Barton Hall Hotel, Barton Seagrave

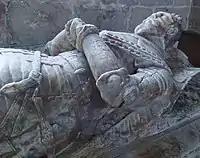
Tomb of William Humphrey who was the probable builder of Barton Hall

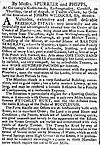
Advertisement for the sale of Barton Hall estate in 1792

The original Barton Seagrave Hall was built in about 1550 by the Humphrey family. At this time the owner of the property would have been William Humphrey (died 1591) and his wife Jane Lynne. They inherited the manor in 1553. He also owned land in Swepstone and the church there contains his tomb with his effigy dressed as a knight which is shown. Barton Hall passed down through the Humphrey family until 1665 when Nathaniel Humphrey sold it to John Bridges.